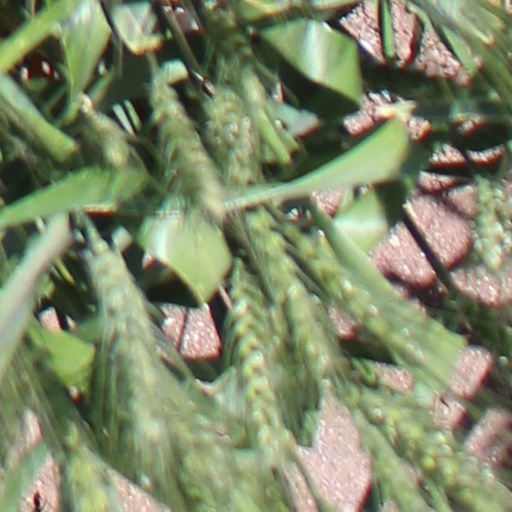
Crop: wheat